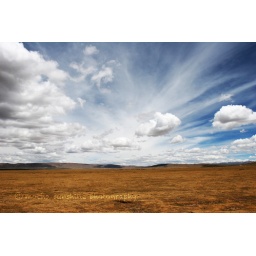
Clouds looked like cotton candy in the big blue sky of the Tibetan plateau.